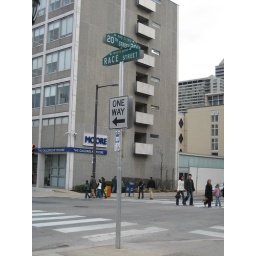
whats a trip to a city without a street sign pic by me